Goldie and the Gingerbreads

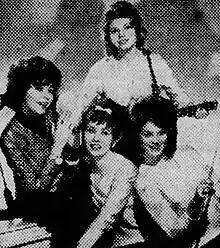
Goldie & the Gingerbreads in 1963

Goldie & the Gingerbreads was an all-female American rock band formed in New York in 1962. The quartet, primarily consisting of vocalist Genya "Goldie" Zelkowitz (later Genya Ravan), drummer Ginger Bianco, organist/keyboardist Margo Lewis and guitarist/vocalist Carol MacDonald, are considered one of the first all-female rock bands and were the first to be signed to a major record label. They were signed to Decca in 1963 and Atlantic in 1964. The band released several singles during the 1960s until their break-up in 1968, while their only album, the compilation "Thinking About the Good Times: Complete Recordings 1964–1966", was released in 2021.